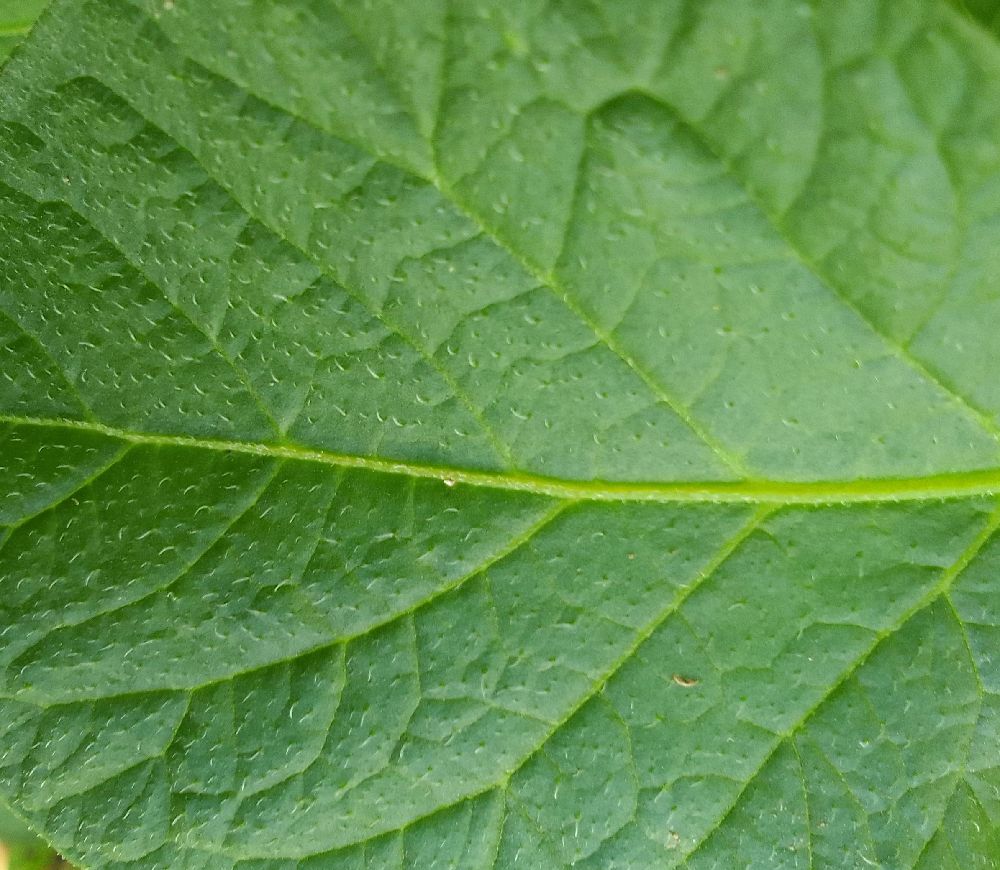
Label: Healthy